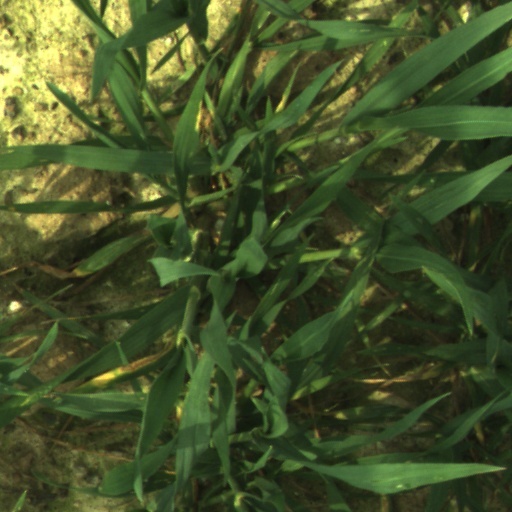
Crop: wheat